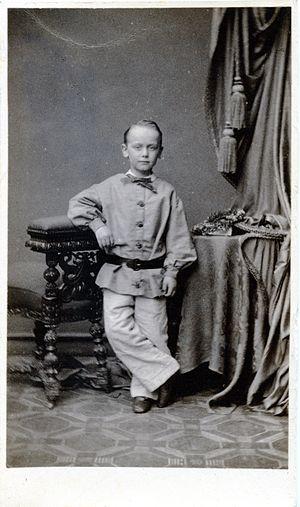
Portrait en pied du jeune Johannes Merck en habit d'été